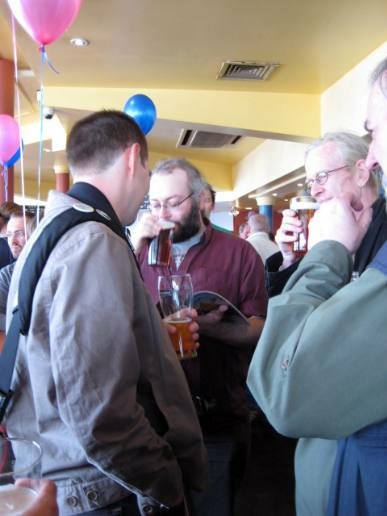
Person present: Yes